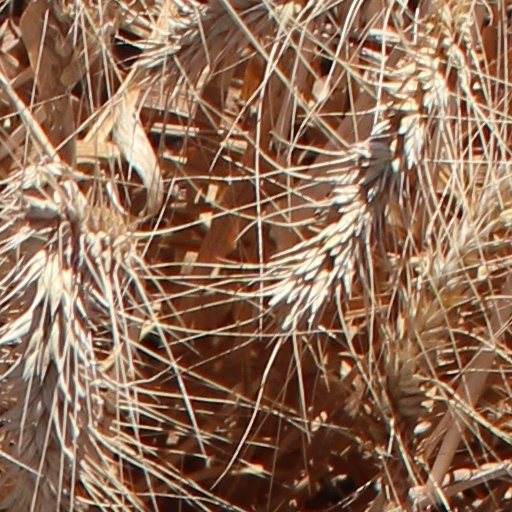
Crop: wheat